Hari Singh

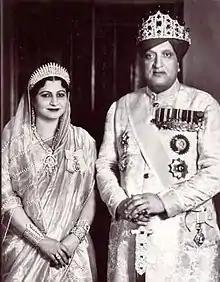
Hari Singh with his fourth wife, Maharani Tara Devi, 1950

In 1930, Hari Singh attended the First Round Table Conference in London. He suggested that the Indian Princely states should join an “All India Federation” and pleaded for equal status for Indians in the British Commonwealth of Nations. While replying to the inaugural address by King-Emperor George V, Hari Singh said: